2025 Taiwanese recall votes

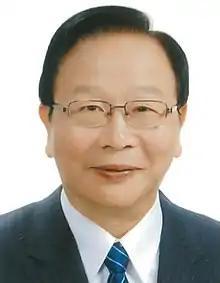
Lin Te-fu

The first vote amidst the Great Recall campaign was led by Lin Ching-tung against Chen Yu-ling, a member of the Nantou County Council. Chen is also the sole politician from the DPP facing the threat of removal, and, as a result, decided not to campaign against her recall in order to avoid diverting the party's effort at other recall campaigns.